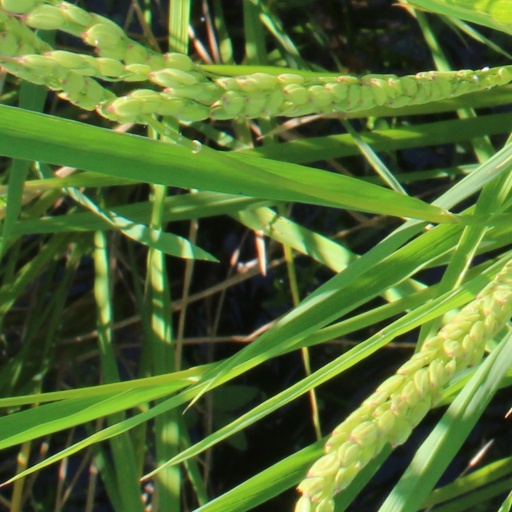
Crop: rice